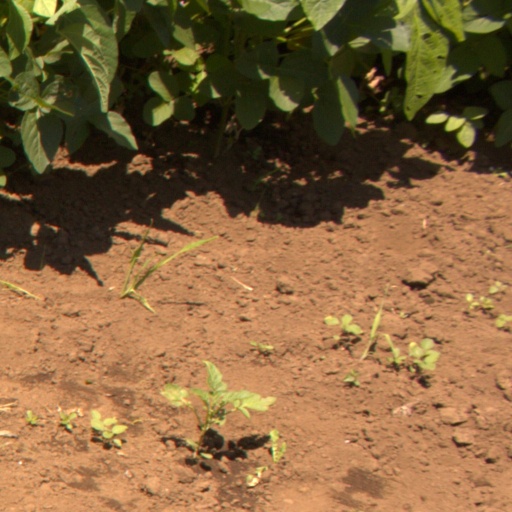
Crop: soybean